Elizabeth Holtzman

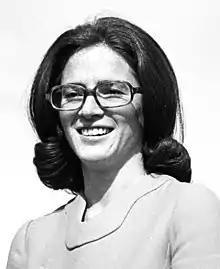
Holtzman in the 1970s

Elizabeth Holtzman (born August 11, 1941) is an American attorney and politician who served in the United States House of Representatives from New York's 16th congressional district as a member of the Democratic Party from 1973 to 1981. She then served as district attorney of Kings County from 1982 to 1989, and as the 40th Comptroller of New York City from 1990 to 1993.